Anthony M. Bucco

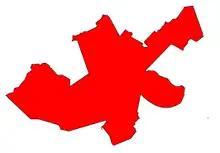
New Jersey's 25th Legislative District (2012-2022 Apportionment)

Each of the 40 districts in the New Jersey Legislature has one representative in the New Jersey Senate and two members in the New Jersey General Assembly. The representatives from the 25th District for the 2024—2025 Legislative Session are: